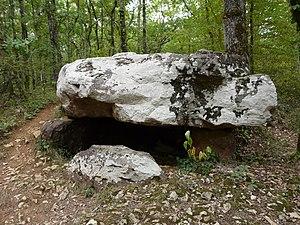
Le dolmen de Cantegrel, Saint-Chamassy, Dordogne, France. This building is inscrit au titre des Monuments Historiques. It is indexed in the Base Mérimée, a database of architectural heritage maintained by the French Ministry of Culture,
Saint-Chamassy est une commune française située dans le département de la Dordogne, en région Nouvelle-Aquitaine.
Le dolmen de Cantegrel, appelé aussi dolmen des Clotes ou Roc del Cayre, est situé à Saint-Chamassy dans le département français de la Dordogne.